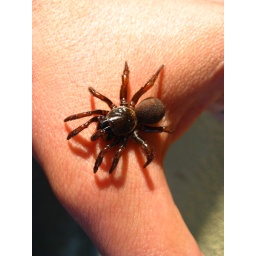
I found this guy crossing the street near my house in Haradani